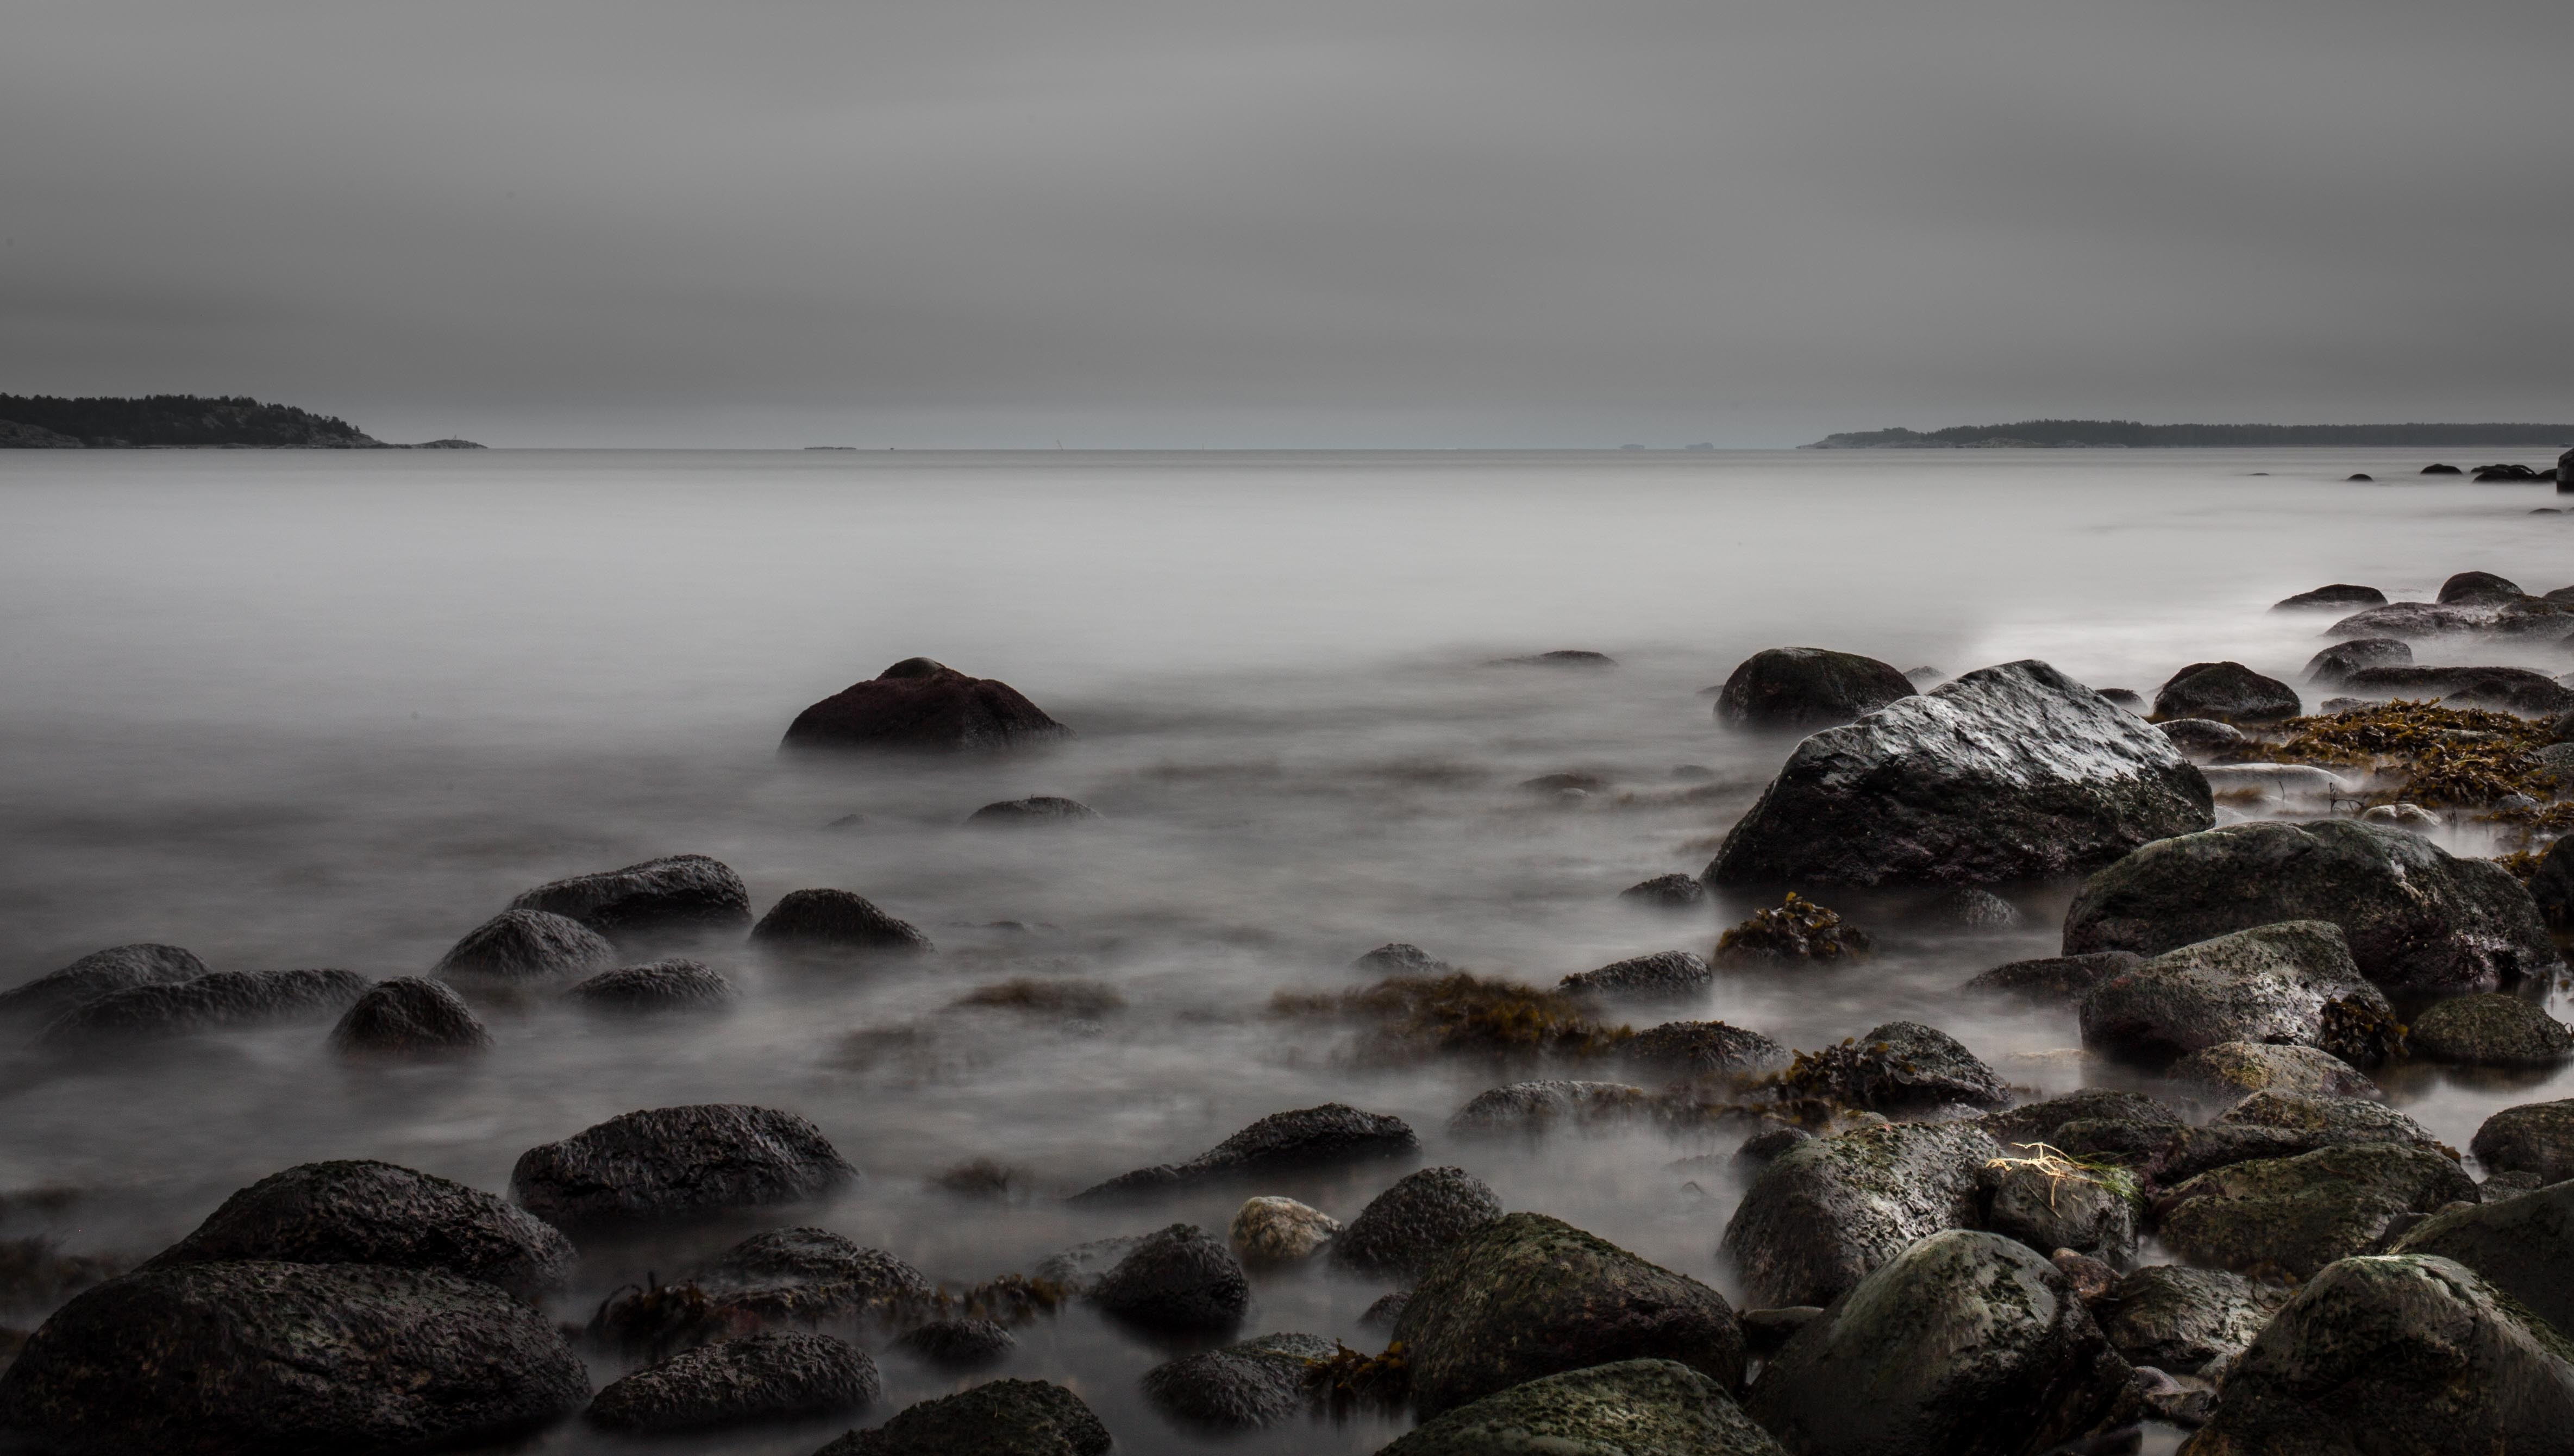
beach, sea, coast, water, rock, ocean, horizon, winter, cloud, black and white, sunrise, sunset, mist, morning, shore, wave, dawn, dusk, reflection, weather, bay, monochrome, material, body of water, loch, toro, pebble beach, monochrome photography, atmospheric phenomenon, wind wave, nyn shamn